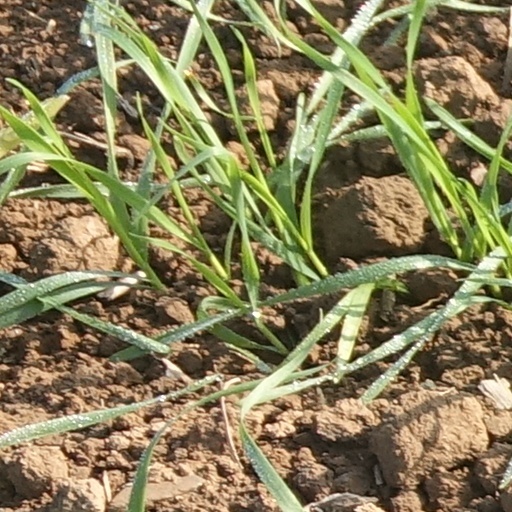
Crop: wheat